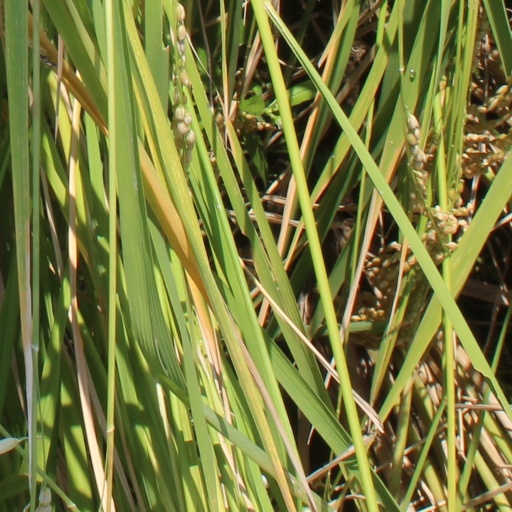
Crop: rice